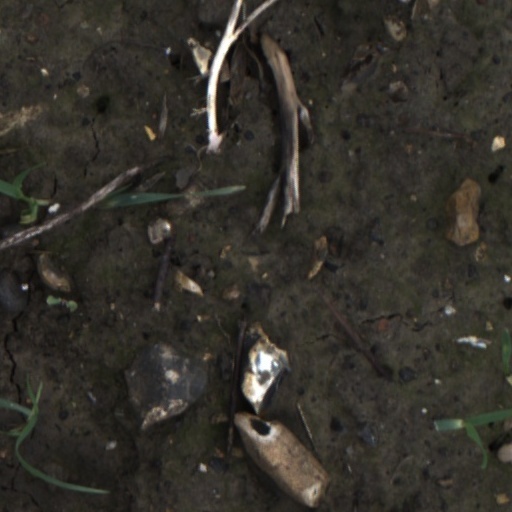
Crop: wheat